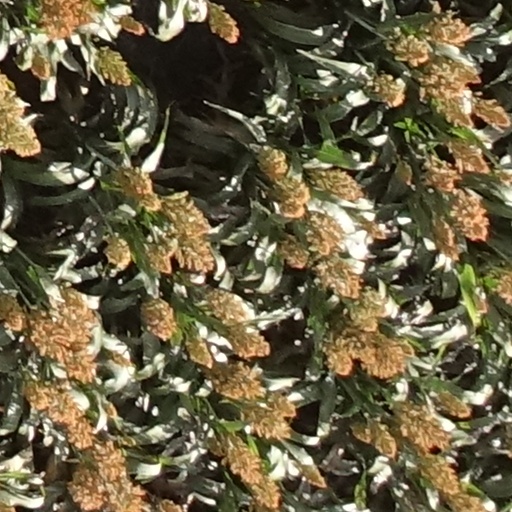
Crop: sorghum